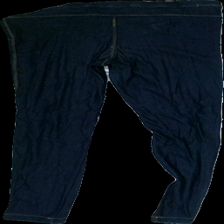
View: back
Type: Tights
Category: Children
Brand: Not in the list
Brand text on label: Kanvas
Colors: Blue
Material: 100% Viscose
Cut: Tight
Season: All
Price range: <50
Recommended usage: Recycle
Description: blue legging
Comment: damaged elastande